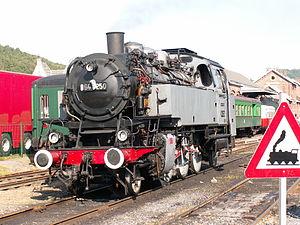
La locomotive à vapeur 64 250 du chemin de fer touristique CFV3V (Chemin de fer à vapeur des trois vallées) à Treignes (Belgique) lors du festival vapeur annuel. Cette machine est peinte dasn une livrée ""photographique"" caractérisée par un fort contraste de gris, adapté aux photos en noir et blanc.